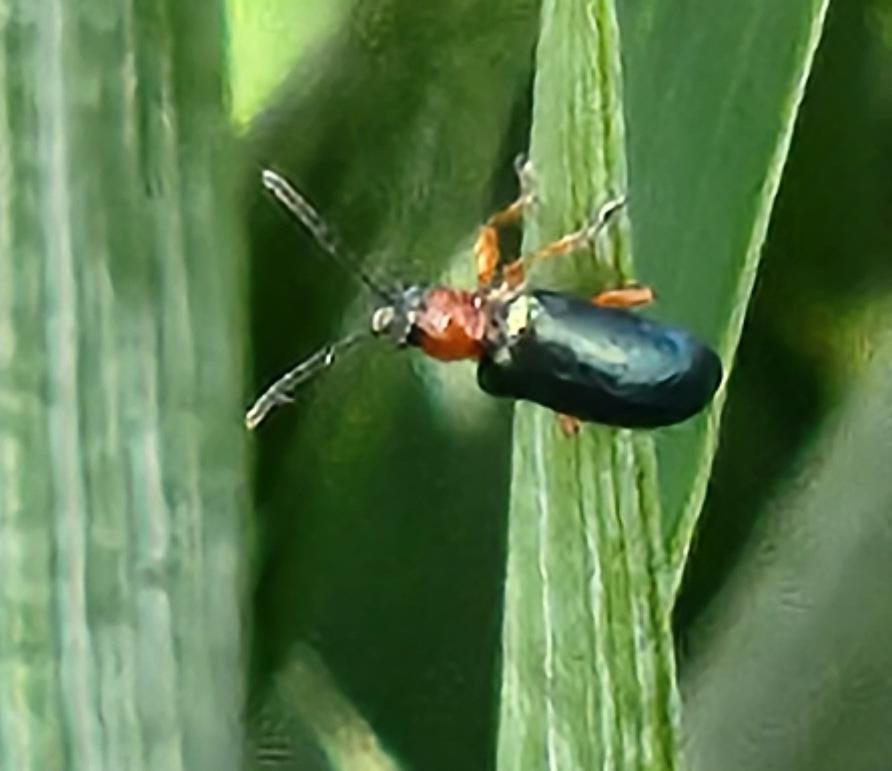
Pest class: cereal_leaf_beetle